Annette Hanshaw

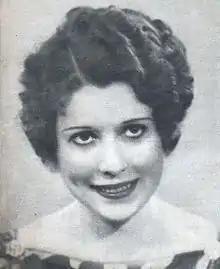
Hanshaw in 1934

Throughout her recording career, she sang with the Original Memphis Five, Willard Robison's Deep River Orchestra, Sam Lanin's Orchestra, Lou Gold's Orchestra, Frank Ferera's Hawaiian Trio and Rudy Vallée's Connecticut Yankees. Some of the artists whose solos were featured on her recordings were Red Nichols, Miff Mole, Phil Napoleon, Joe Venuti, Eddie Lang, Adrian Rollini, Vic Berton, Benny Goodman, Jimmy Dorsey, Tommy Dorsey, and Jack Teagarden.